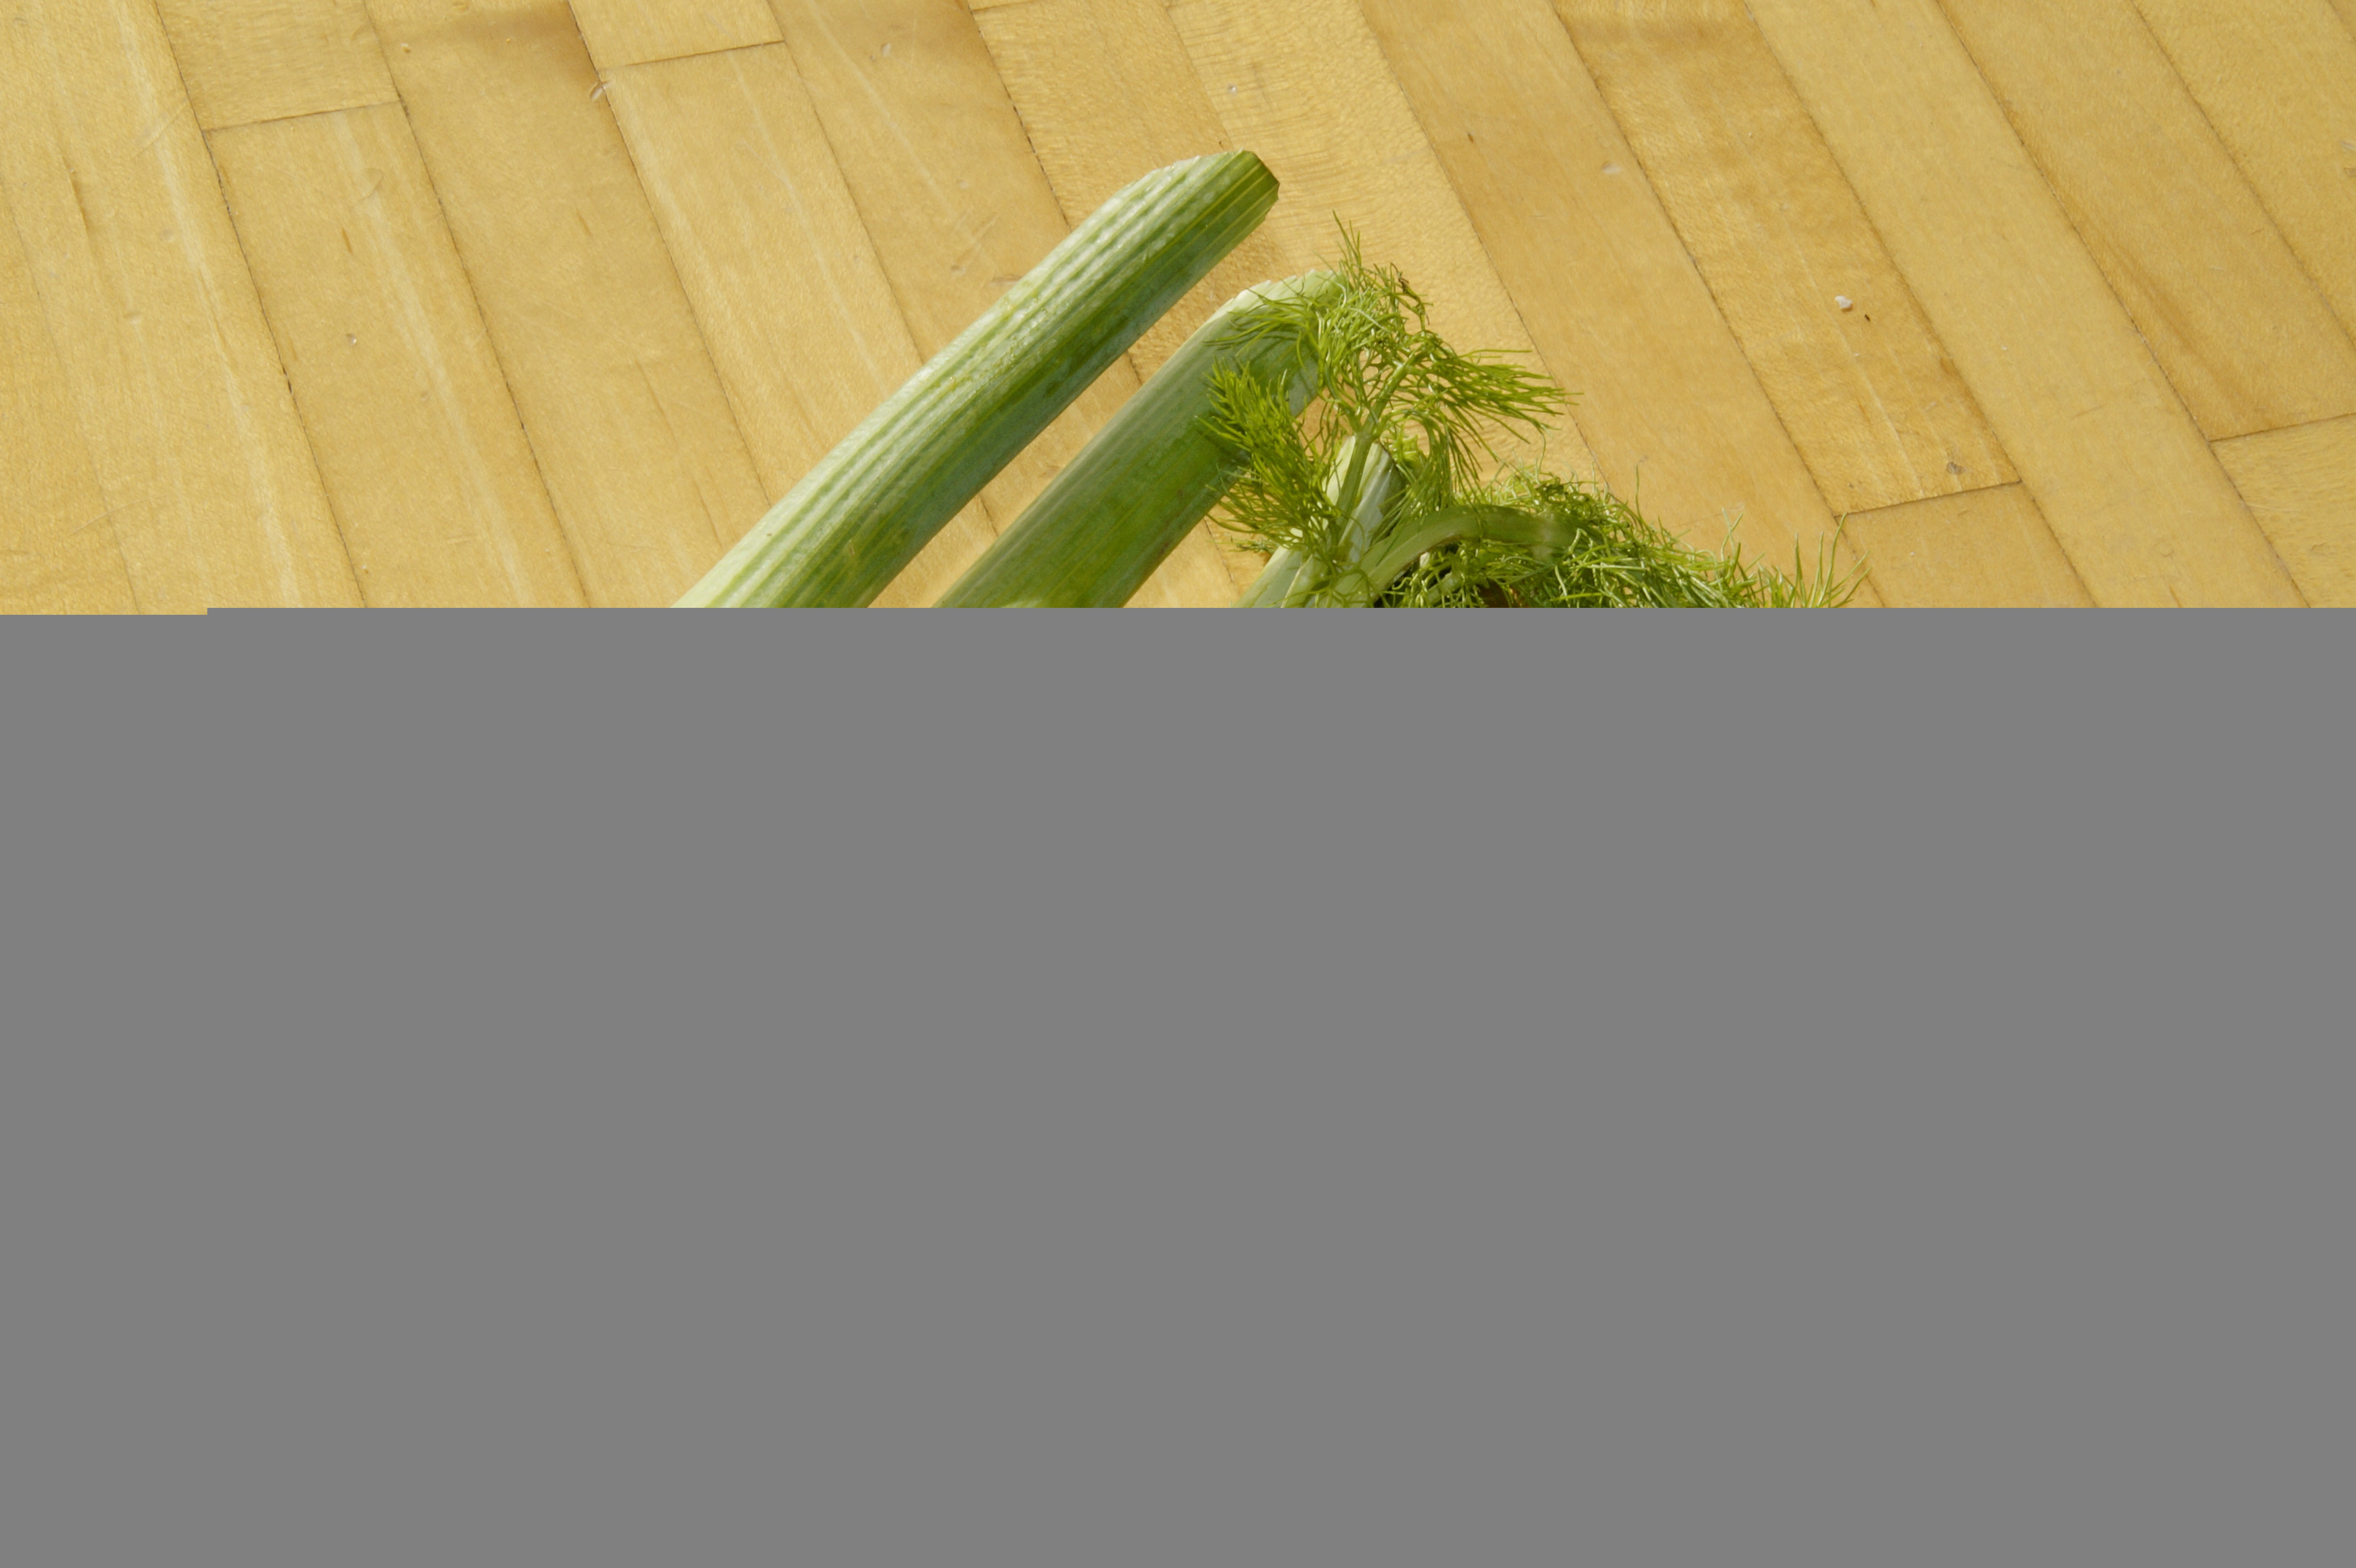
grass, wood, leaf, line, food, green, yellow, healthy, eat, interior design, design, vegetables, shape, bamboo, frisch, fennel, tuber, fennel bulb, grass family, fennel vegetable